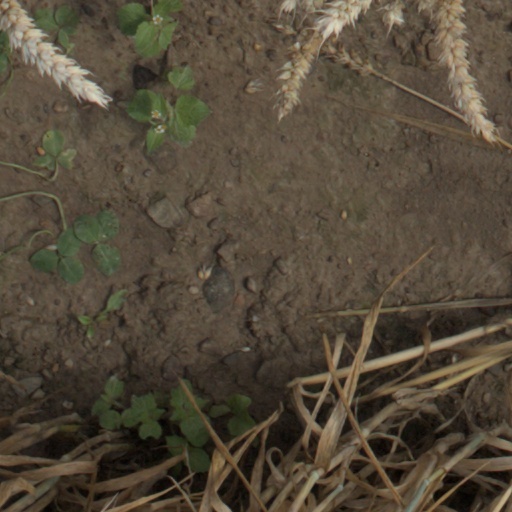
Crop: wheat